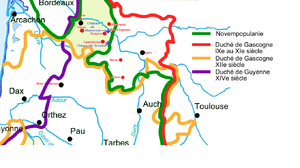
Carte historique du nord de la Gascogne au Moyen Âge
Le Château de Malevirade ou aussi Malvirade est un château situé dans la commune de Grézet-Cavagnan, dans le département de Lot-et-Garonne dans la région française de Nouvelle-Aquitaine. Il est inscrit partiellement aux monuments historiques par arrêté du 28 décembre 1995.